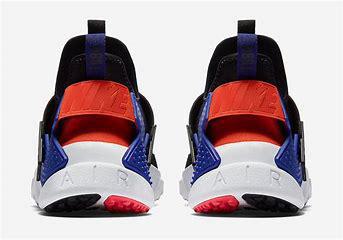
Brand: Nike
Model: Air Huarache Drift